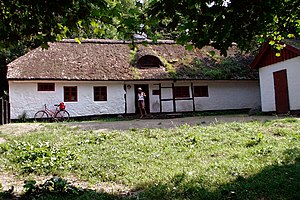
Lundby Bakker
Naturskolen i Lundby Bakker
Lundby Bakker og Lundby Krat er et markant, kuperet landskab beliggende ca. 10 km sydøst for Aalborg, mellem Gistrup og Lundby. De højeste punkter udgøres af Risbjerg og Alsbjerg, hvorfra der er god udsigt over Himmerland. Området har smalle dybe kløfter og stejle skrænter. I dag er området overvejende bevokset med skov.